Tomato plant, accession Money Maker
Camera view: vertical (180 deg); turntable rotation: 120 degrees
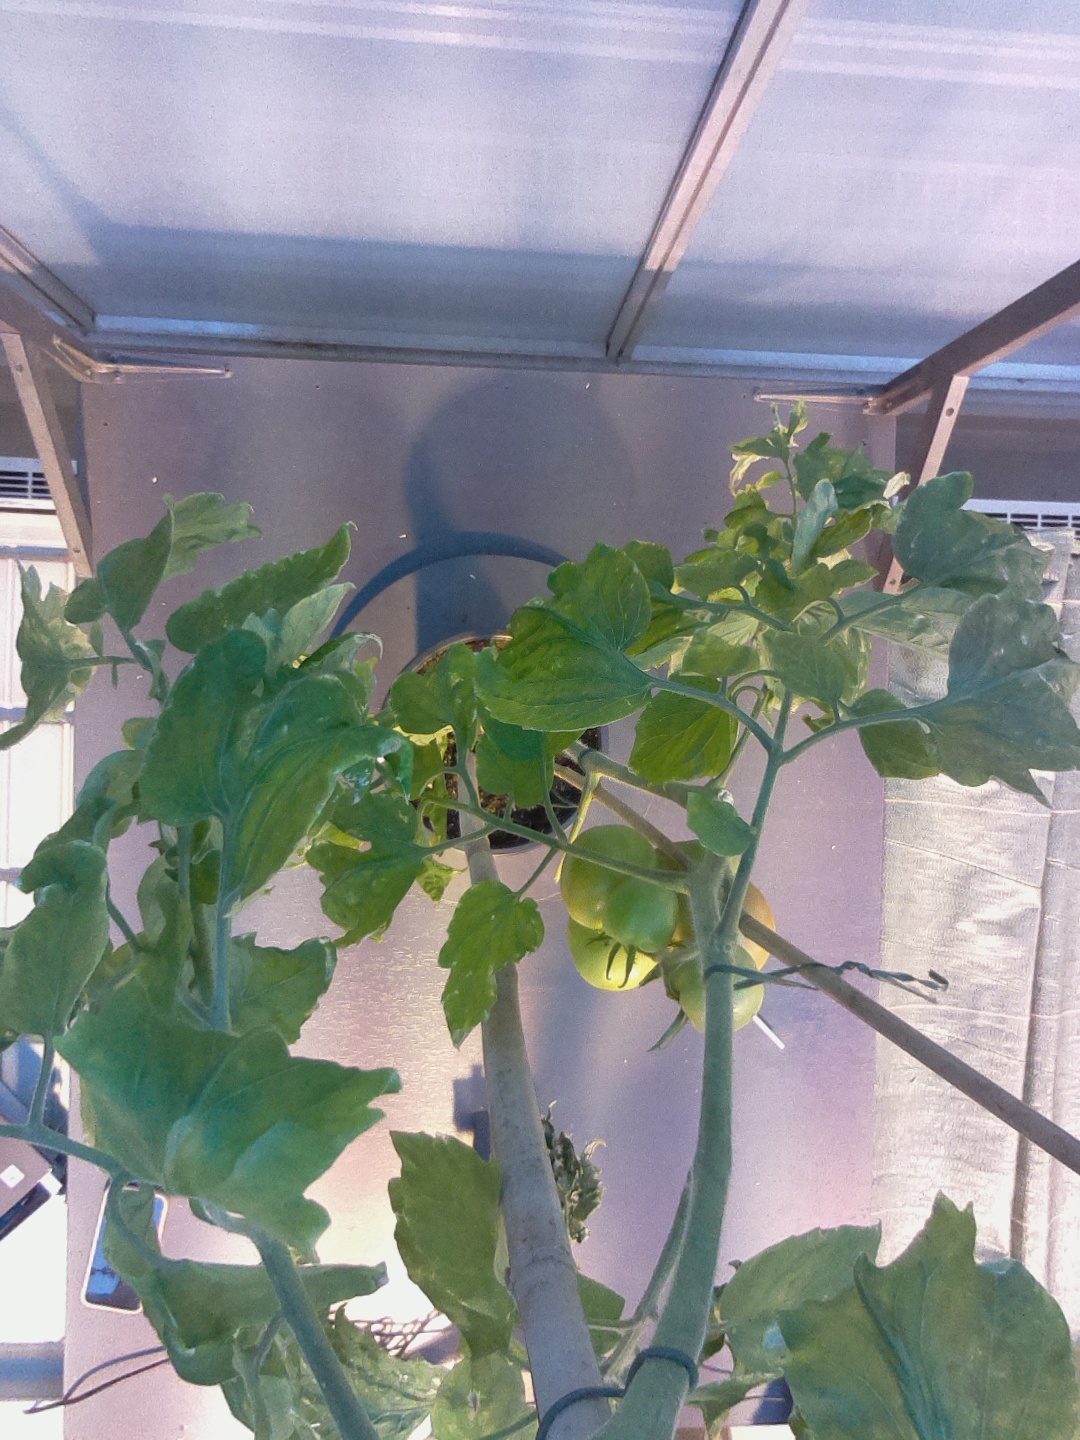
BBCH growth stage 80: fruits start showing typical ripe color (orange -> red)